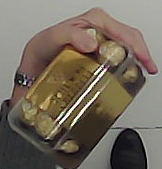
Product: rocher_chocolate